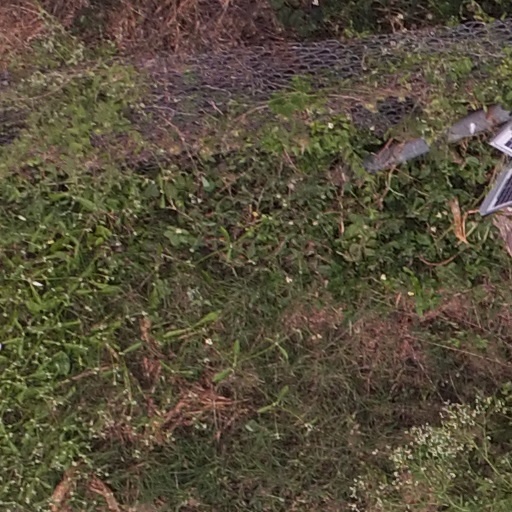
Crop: maize; corn